Antique shop

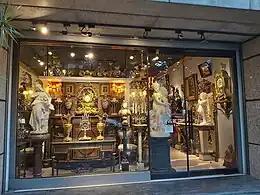
An antique shop at Daan District, Taipei.

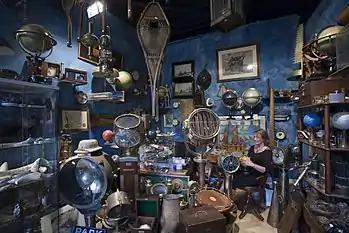
A vintage travel gear seller at Marché Dauphine, Saint-Ouen, Paris

An antique shop (or antiques shop) is a retail store specializing in the selling of antiques. Antiques shops generally have a physical presence in a shop where the wares are stored and displayed, but some antique shops are online, with no physical retail location.